Fourteenth Army (United Kingdom)

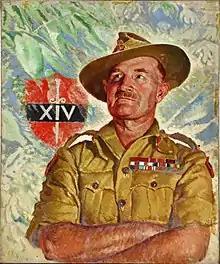
Portrait of William Slim, as commander of the Fourteenth Army, commissioned by the Ministry of Information.

The British Fourteenth Army was a multi-national force comprising units from Commonwealth countries during the Second World War. As well as British Army units, many of its units were from the Indian Army and there were also significant contributions from the British Army's West and East African divisions. It was often referred to as the "Forgotten Army" because its operations in the Burma campaign were overlooked by the contemporary press, and remained more obscure than those of the corresponding formations in Europe for long after the war. For most of the Army's existence, it was commanded by Lieutenant-General William Slim.